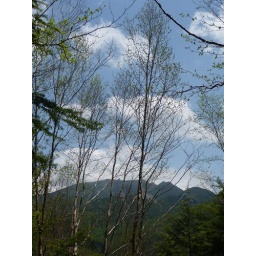
The blue sky above Mizugakiyama